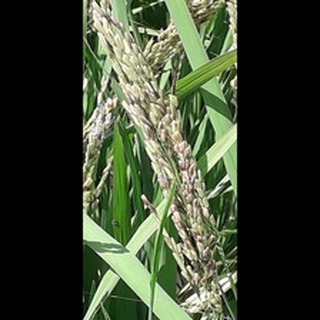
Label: diseased_rice